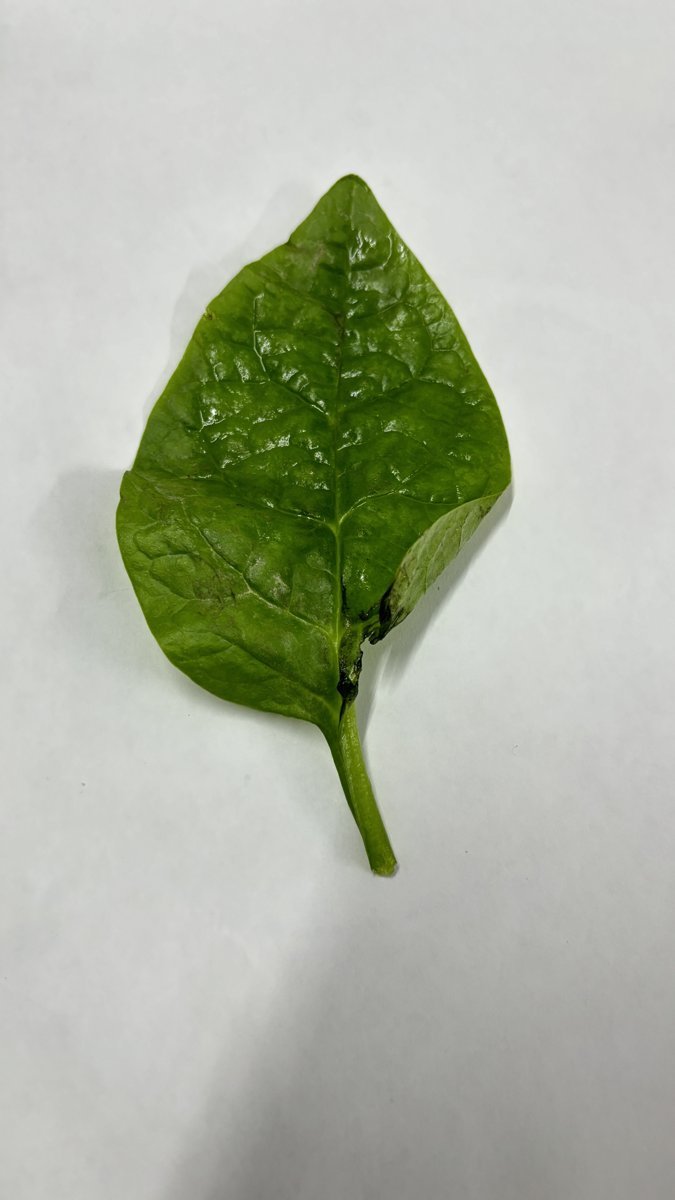
Label: Pest-Damage